Climate of Argentina

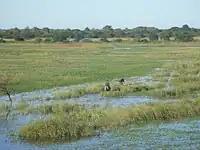
The Pampas are vulnerable to flooding owing to their flat topography and poor water drainage.

Argentina's geomorphic characteristics make the country highly vulnerable to floods. These floods can damage infrastructure, cause loss of life, increase the risk of diseases, and negatively impact agricultural productivity, which is one of the main economic activities of the country. Many of the large Argentinean cities and agriculturally productive areas lie near rivers. The plains are at highest risk for flooding, particularly in the northeastern and central parts of the country, including Greater Buenos Aires. This is because these plains, which cover 35% of the land area in the country (including the Chaco and Pampean areas), are characterized by a flat landscape, which can impede proper water drainage. Both the Parana and Paraguay basins have a flat landscape and are thus highly susceptible to flooding due to river overflows following high rainfall. These floods can last for months, particularly in the Parana River, owing to its large basin. In the most extreme case, during the year 1982–1983, the floods in the Parana River persisted for more than a year, negatively impacting the area both socially and economically. Major flooding events in the Parana River include those of 1992 and 1997 and have been more frequent since the 1980s due to higher precipitation trends. Similarly, in Buenos Aires Province, flooding occurs due to river overflows and poor water drainage; major flooding events in the province occurred in 1987, 2002/2003, 2012 and in 2014, causing damage to agriculture production. Most of the flooding events occur in El Niño years owing to higher rainfall. Flooding can also affect Patagonia and urban centers in the northwest, but the number of people affected and economic losses are lower than those in the Pampas owing to lower population densities. Flooding can jeopardize access to safe water. A leptospirosis outbreak occurred following a flood in 1998.